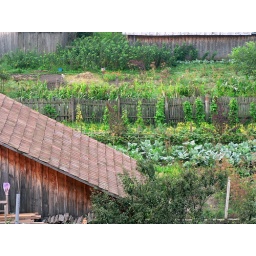
Practically every house in Radauti had a vegetable and flower garden.